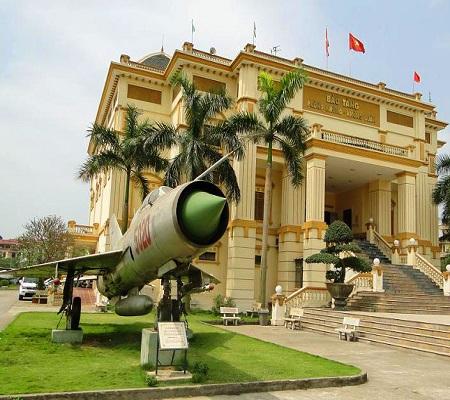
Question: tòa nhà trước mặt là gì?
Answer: tòa nhà trước mặt là một viện bảo tàng